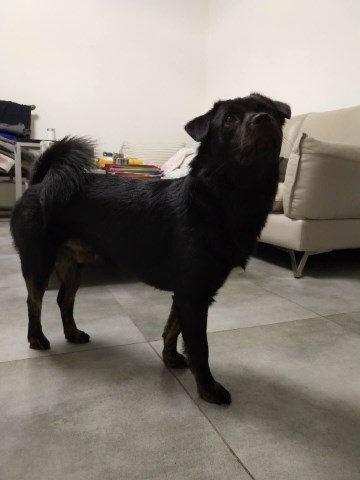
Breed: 3580-n000122-Labrador_retriever